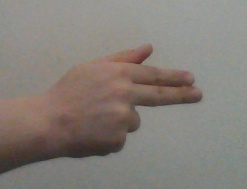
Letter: ghain